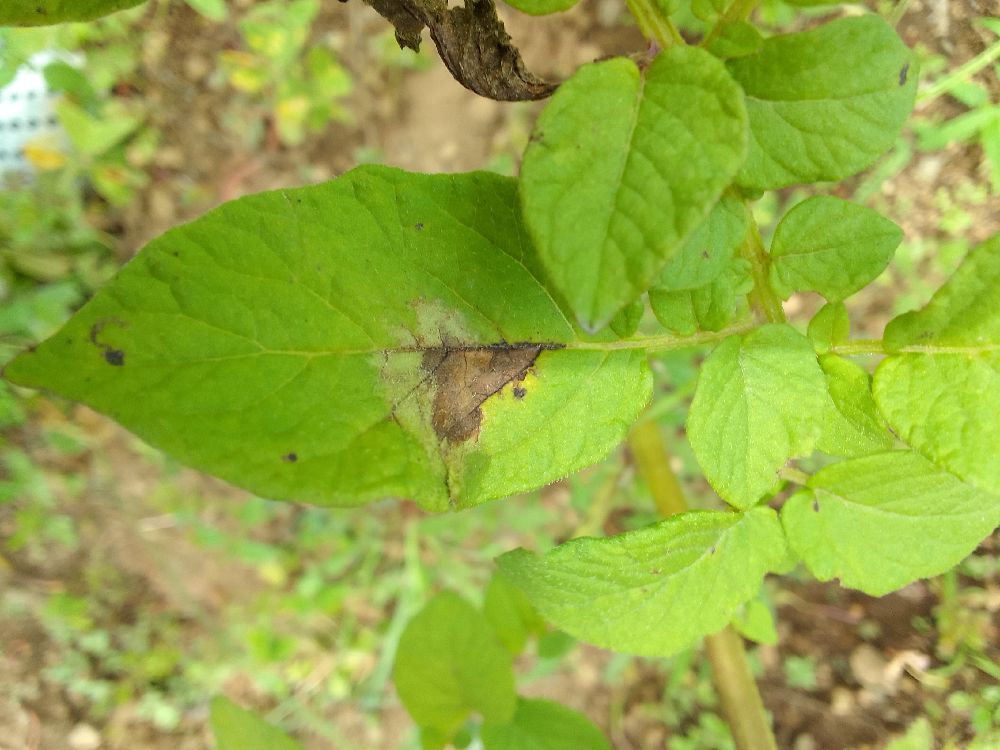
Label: Late blight